Muslim ibn Aqil

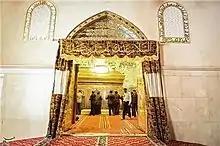
Entrance to the shrine of Muslim ibn Aqil in Kufa, Iraq

With the arrival of Ibn Ziyad, Muslim relocated to the house of Hani ibn Urwa, a Muradite elder. There he is said to have missed an opportunity to kill Ibn Ziyad when the latter came to visit Hani, who was ill or feigning illness, or visit the Basran Sharik ibn al-A'war al-Harithi, who was ostensibly a guest of Hani but was actually there to support Muslim. According to various sources, Muslim abandoned the plot to kill Ibn Ziyad because his nerves failed or because Hani (or his wife) was against the plot or because he recalled a prophetic tradition that prohibits treachery (in this case against a guest who had been given an assurance of safety). Soon afterward Ibn Ziyad found the hideout of Muslim through an informant, possibly named Ma'qil, who infiltrated the inner circle of Muslim by pretending to be a supporter and donating to his cause. Ibn Ziyad then summoned Hani, forced him to admit sheltering Muslim, and then badly beat him when he refused to surrender his guest. Hani either died on the spot or was imprisoned.